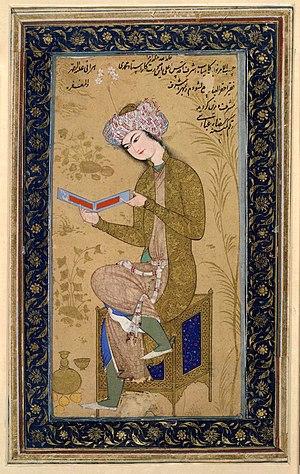
Les thèmes de la miniature persane sont pour la plupart liés à la mythologie persane et à la poésie. Les artistes occidentaux ont surtout découvert la miniature persane au début du XXᵉ siècle. Les miniatures persanes utilisent de la géométrie pure et une palette de couleurs vives. L'aspect particulier de la miniature persane réside dans le fait qu'elle absorbe les complexités et qu'elle réussit étonnamment à traiter des questions comme la nature de l'art et la perception dans ses chefs-d'œuvre.